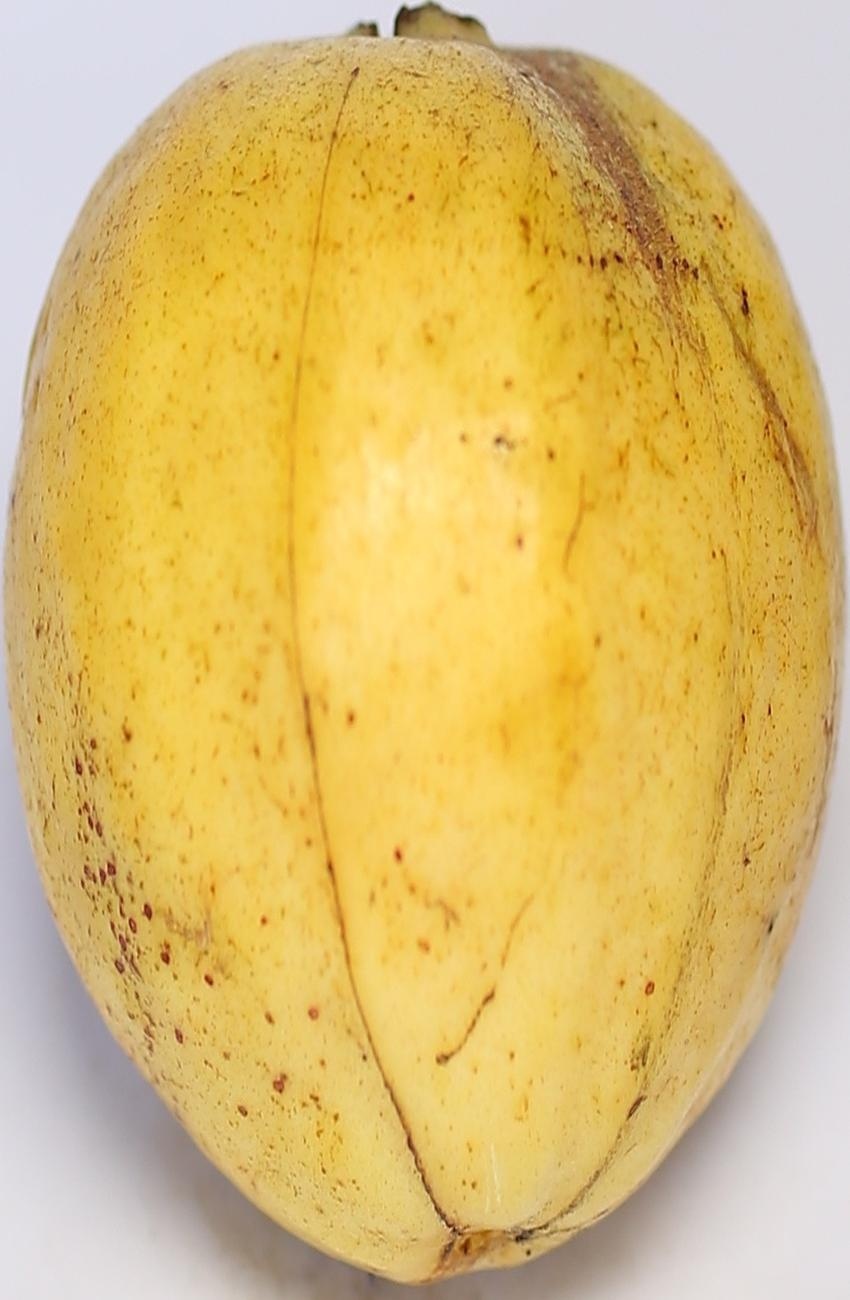
Maturity: ripe
Variety: thadhrami